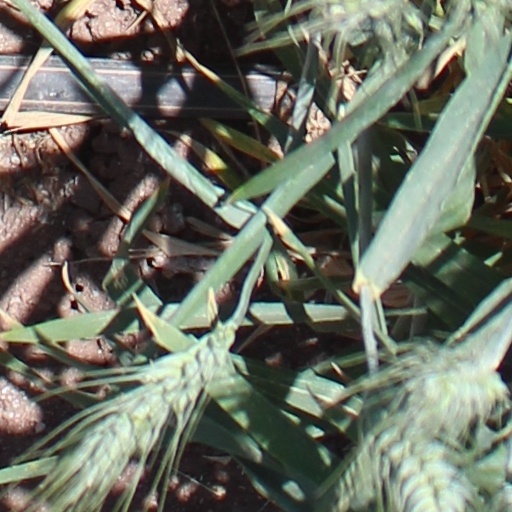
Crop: wheat